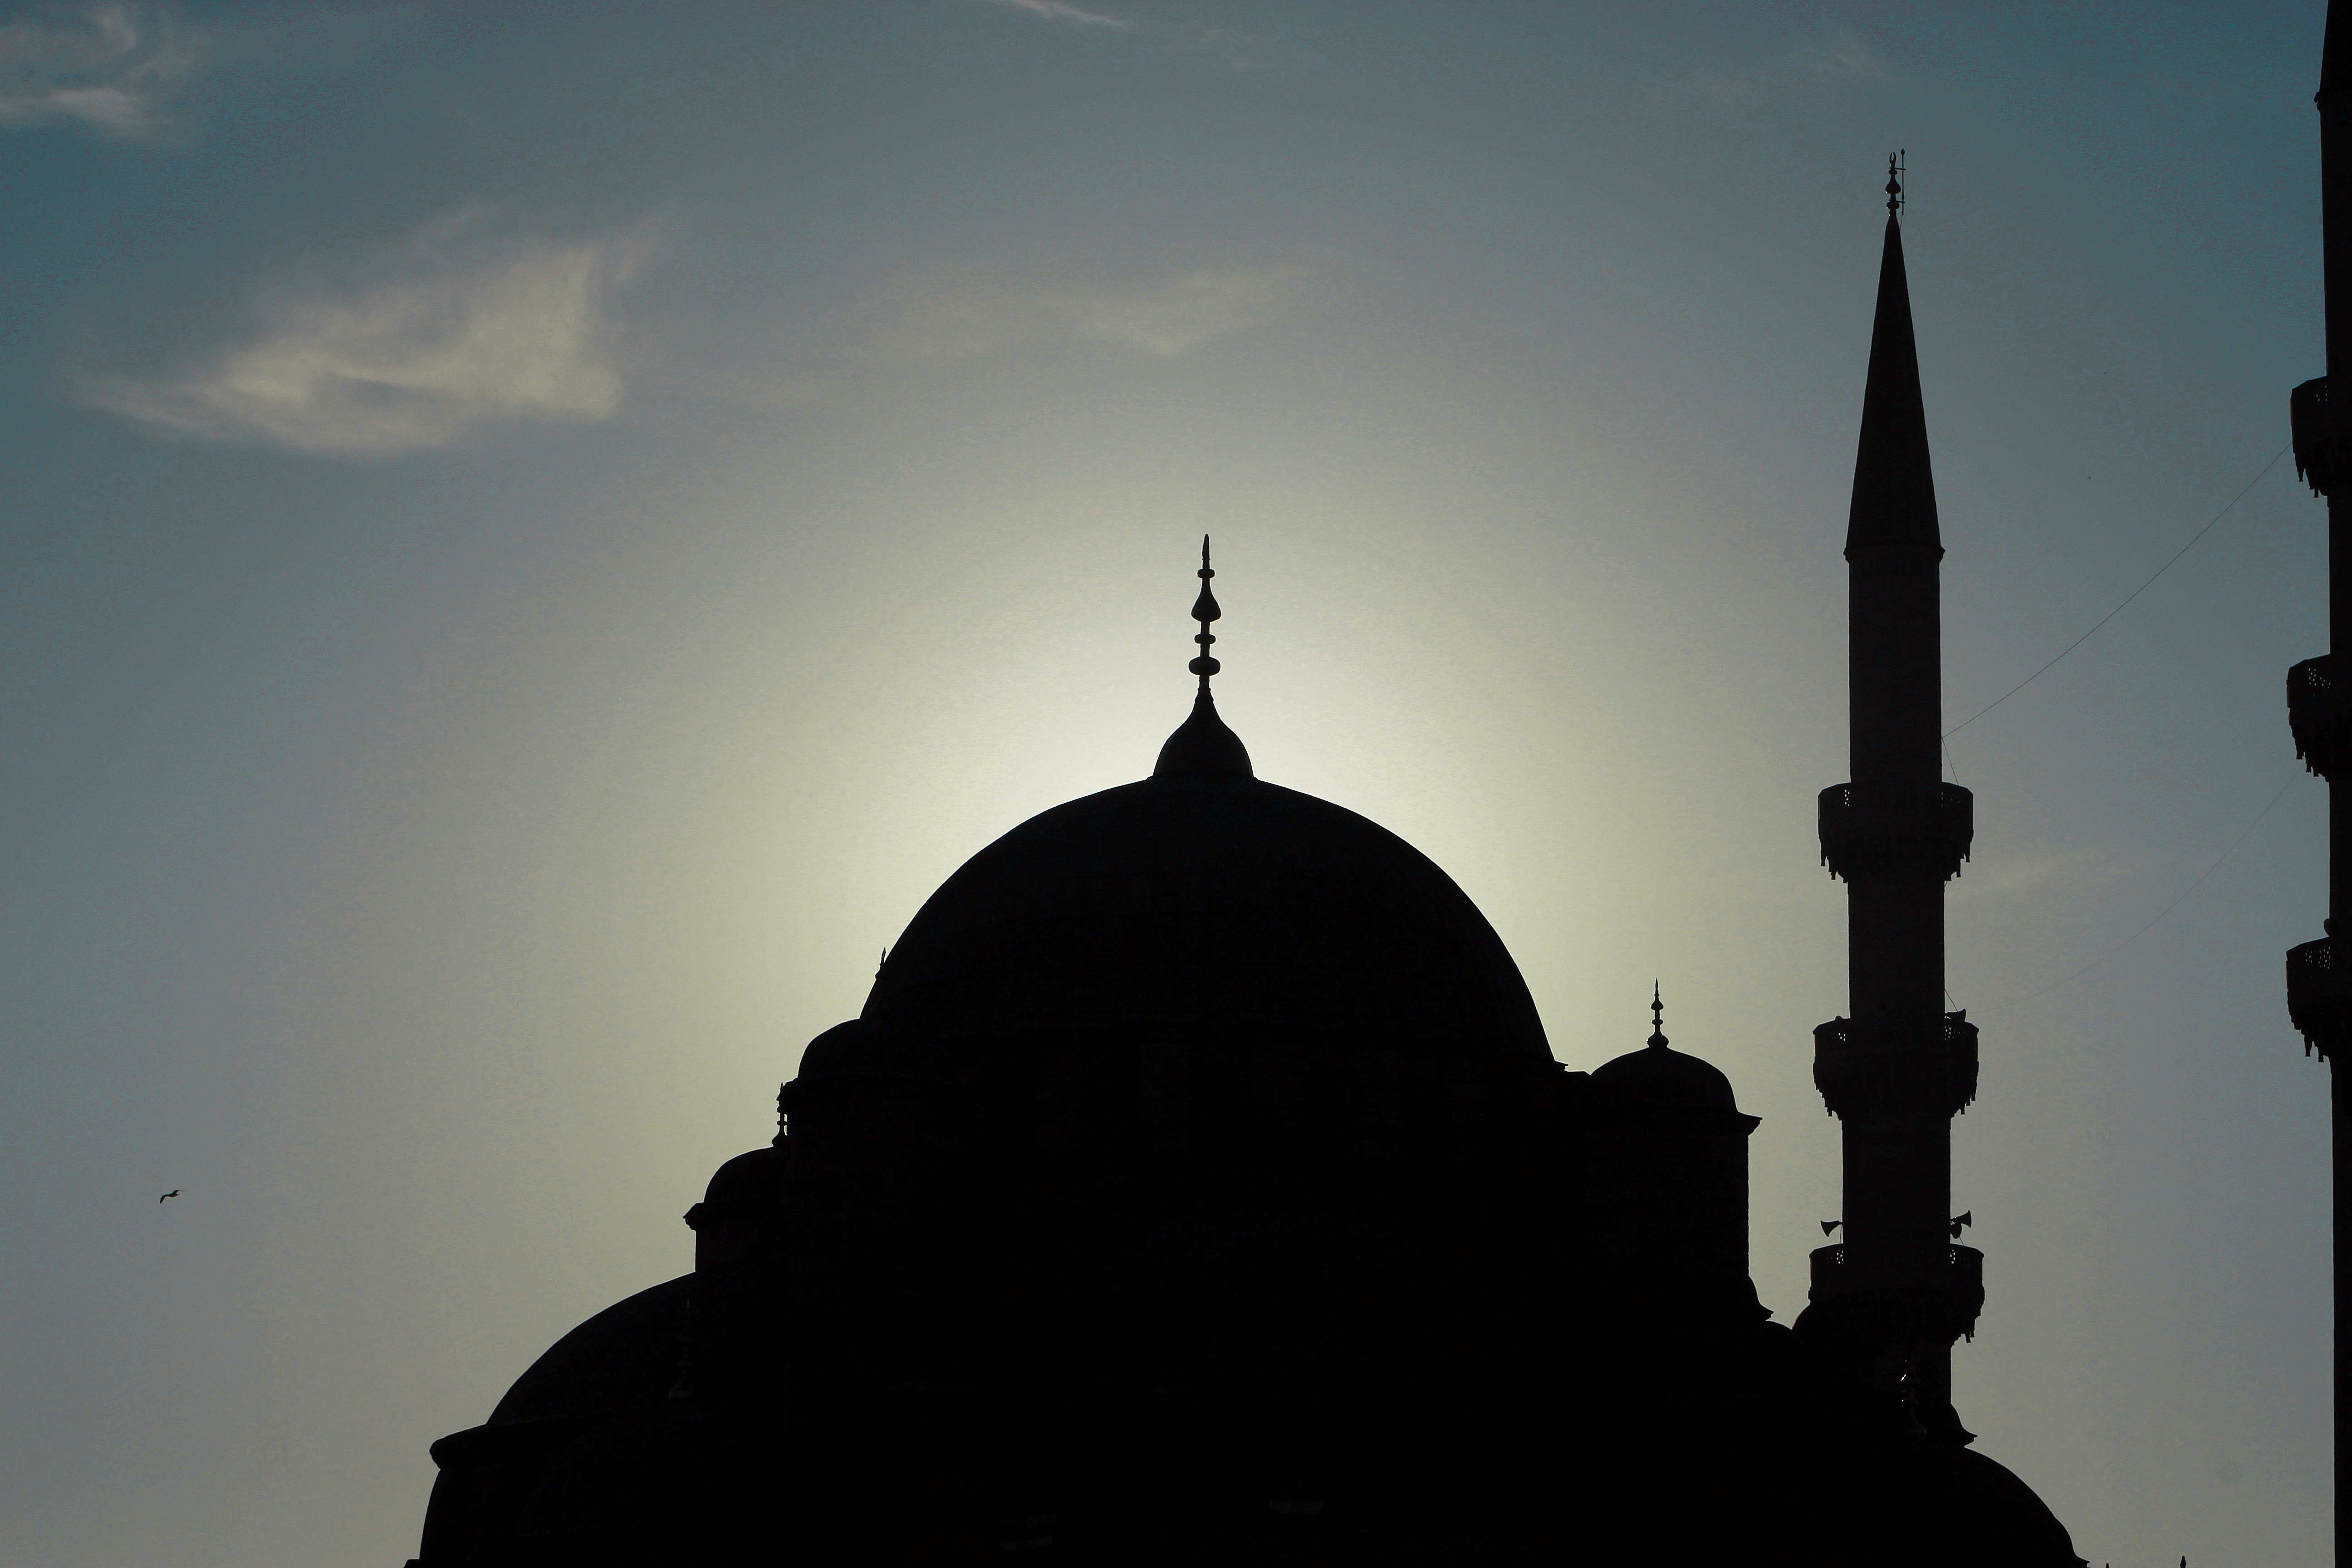
silhouette, cloud, sky, sunset, dawn, atmosphere, monument, dusk, statue, evening, reflection, darkness, temple, spire, steeple, shape, atmosphere of earth